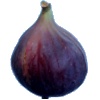
Label: Fig 1